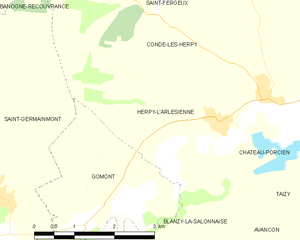
Carte des communes françaises: Herpy-l'Arlésienne